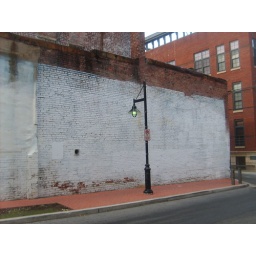
This wall is in the thru street to a parking garage, but it's a very high traffic rate.